Baleka Mbete

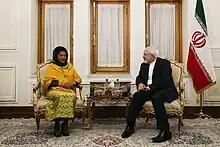
Mbete with Iranian foreign minister Javad Zarif in September 2017

In the run-up to the ANC's 54th National Conference, which would elect Zuma's successor as ANC president, Mbete identified herself as a presidential contender as early as April 2016. The ANC Women's League endorsed another candidate – Nkosazana Dlamini-Zuma – and Mbete was not viewed as a frontrunner, but she continued to campaign, under the banner #BM17, until the conference was held in December 2017. On the first night of the conference, however, Mbete endorsed Cyril Ramaphosa – Dlamini-Zuma's main rival – for the presidency. It was reported that she supported Ramaphosa because she was disappointed that Zuma had not supported her campaign.